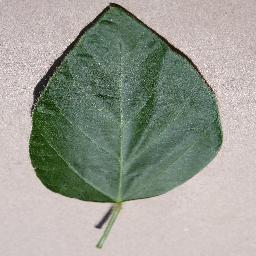
Label: Soybean___healthy